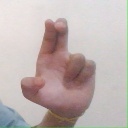
अक्षर: आ